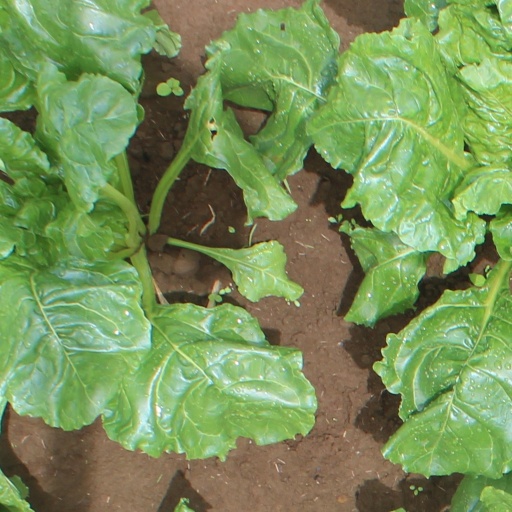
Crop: sugar beet